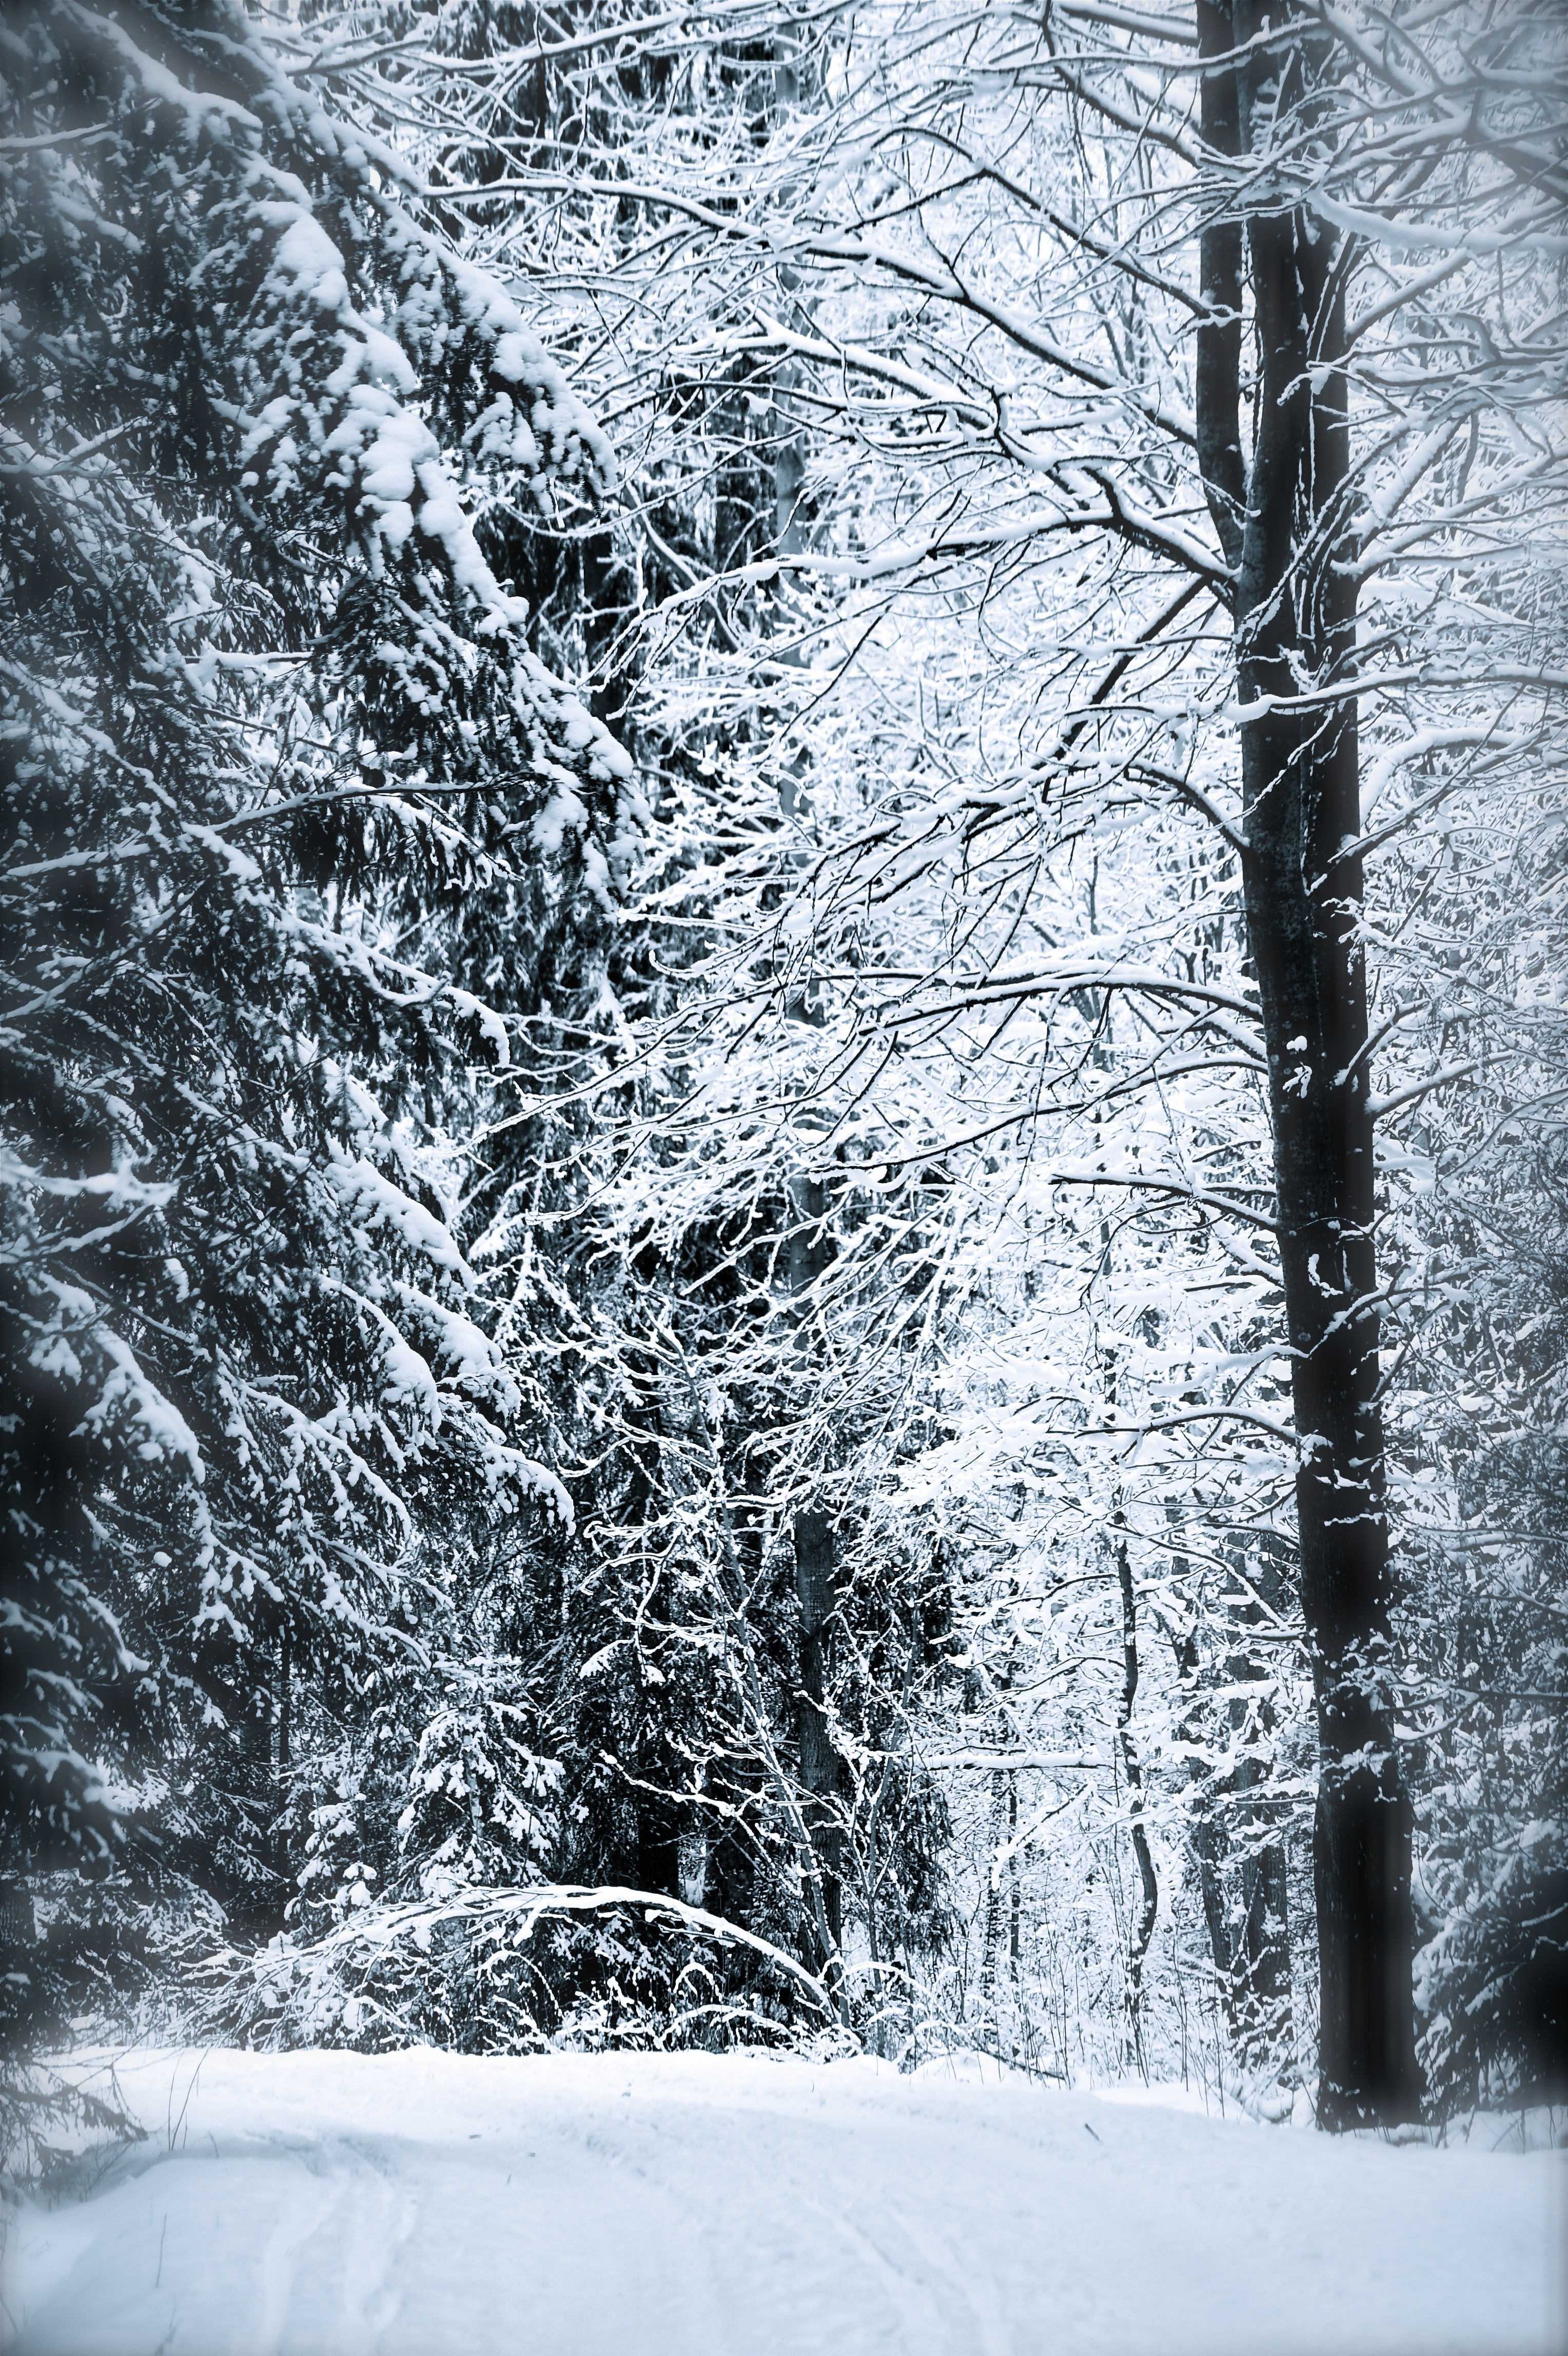
tree, forest, branch, snow, cold, winter, black and white, frost, weather, snowy, monochrome, season, trees, blizzard, winter dream, winter magic, fairytale, freezing, forest road, monochrome photography, woody plant, winter storm